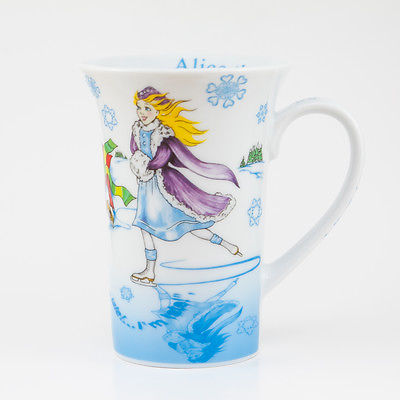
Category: mug